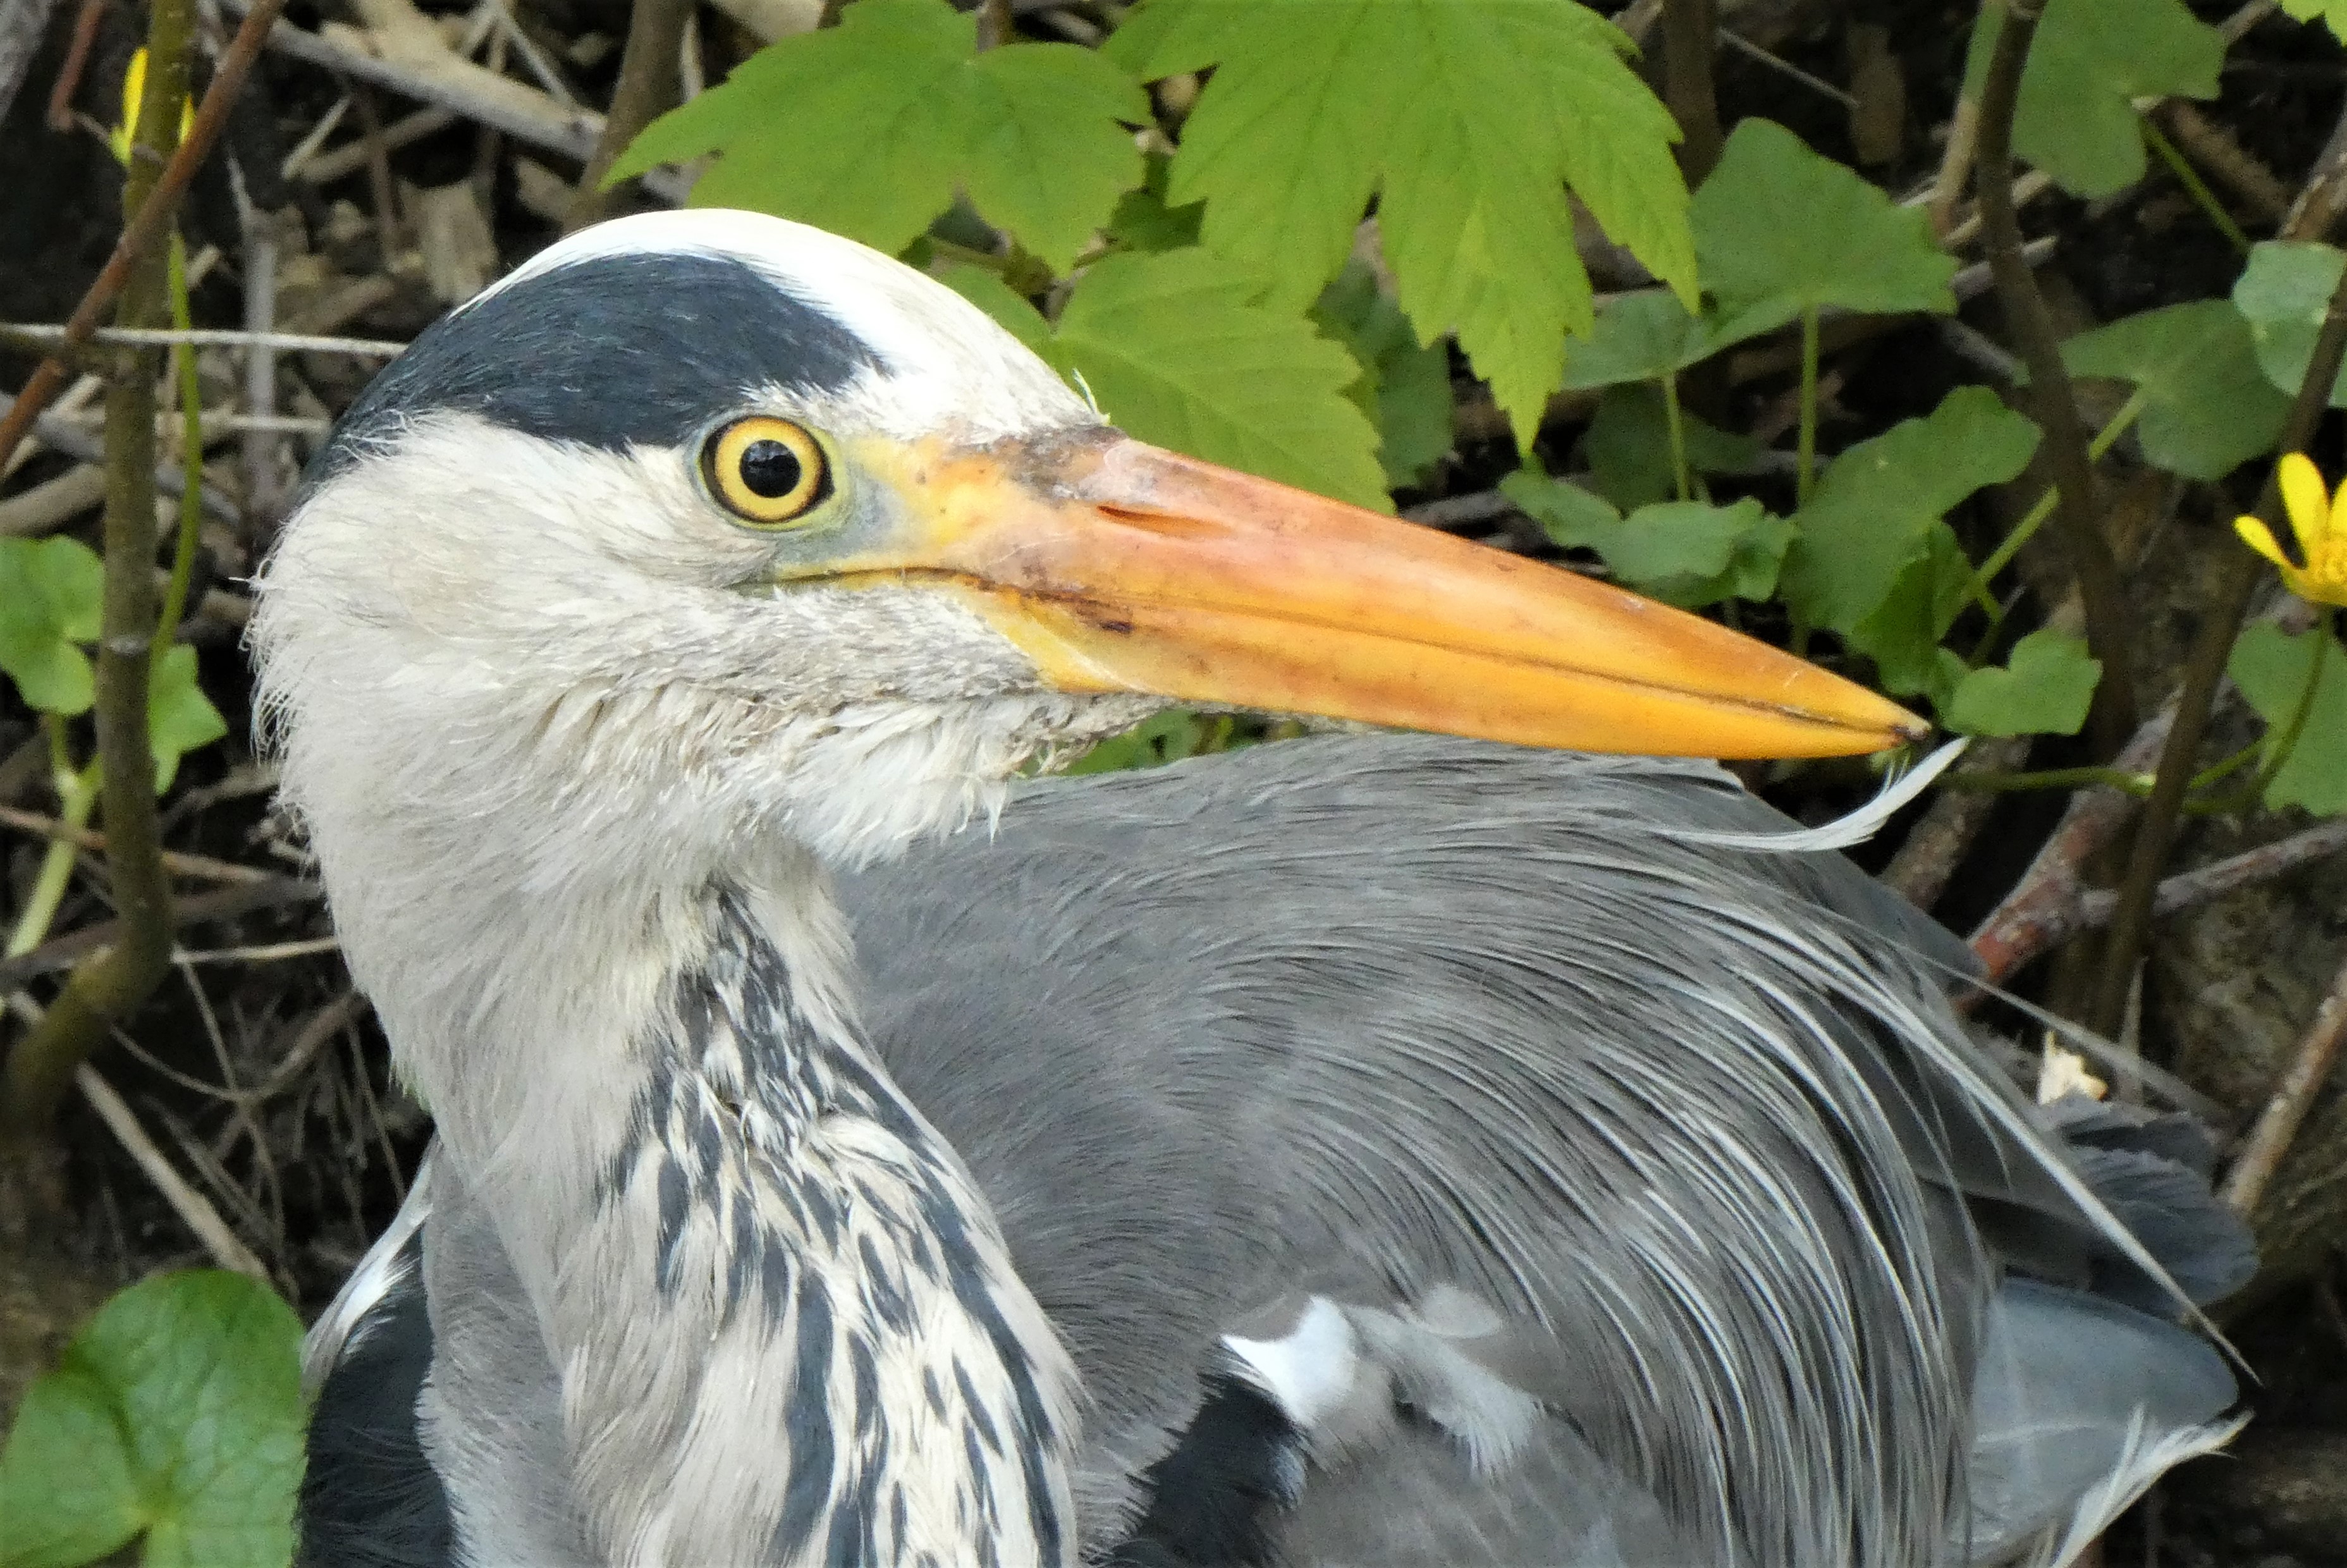
heron, head, feathers, plumage, beak, water bird, bird, animal world, nature, plant, feather, event, ciconiiformes, terrestrial plant, wildlife, seabird, pelecaniformes, natural material, great heron, great blue heron, microphone, terrestrial animal, wing, shorebird